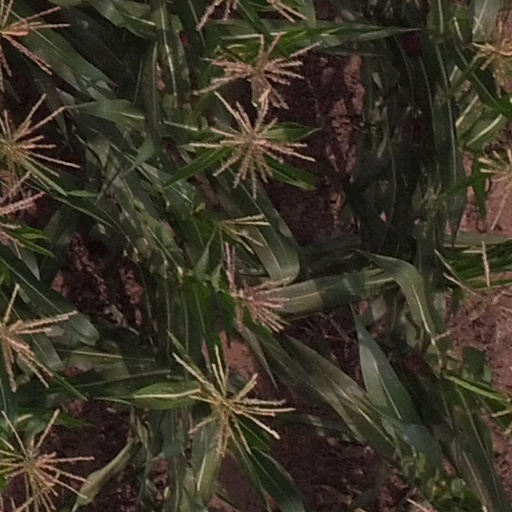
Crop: maize; corn